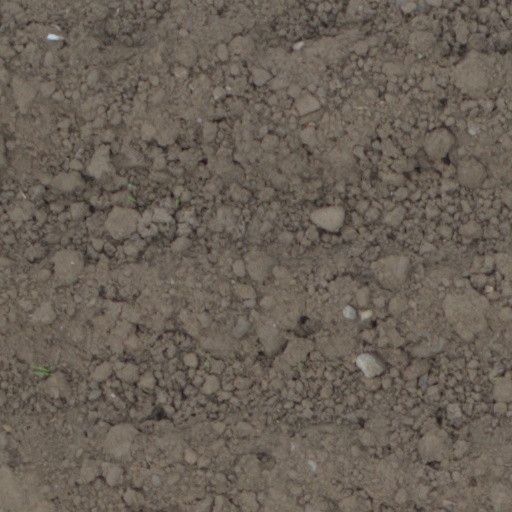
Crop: wheat